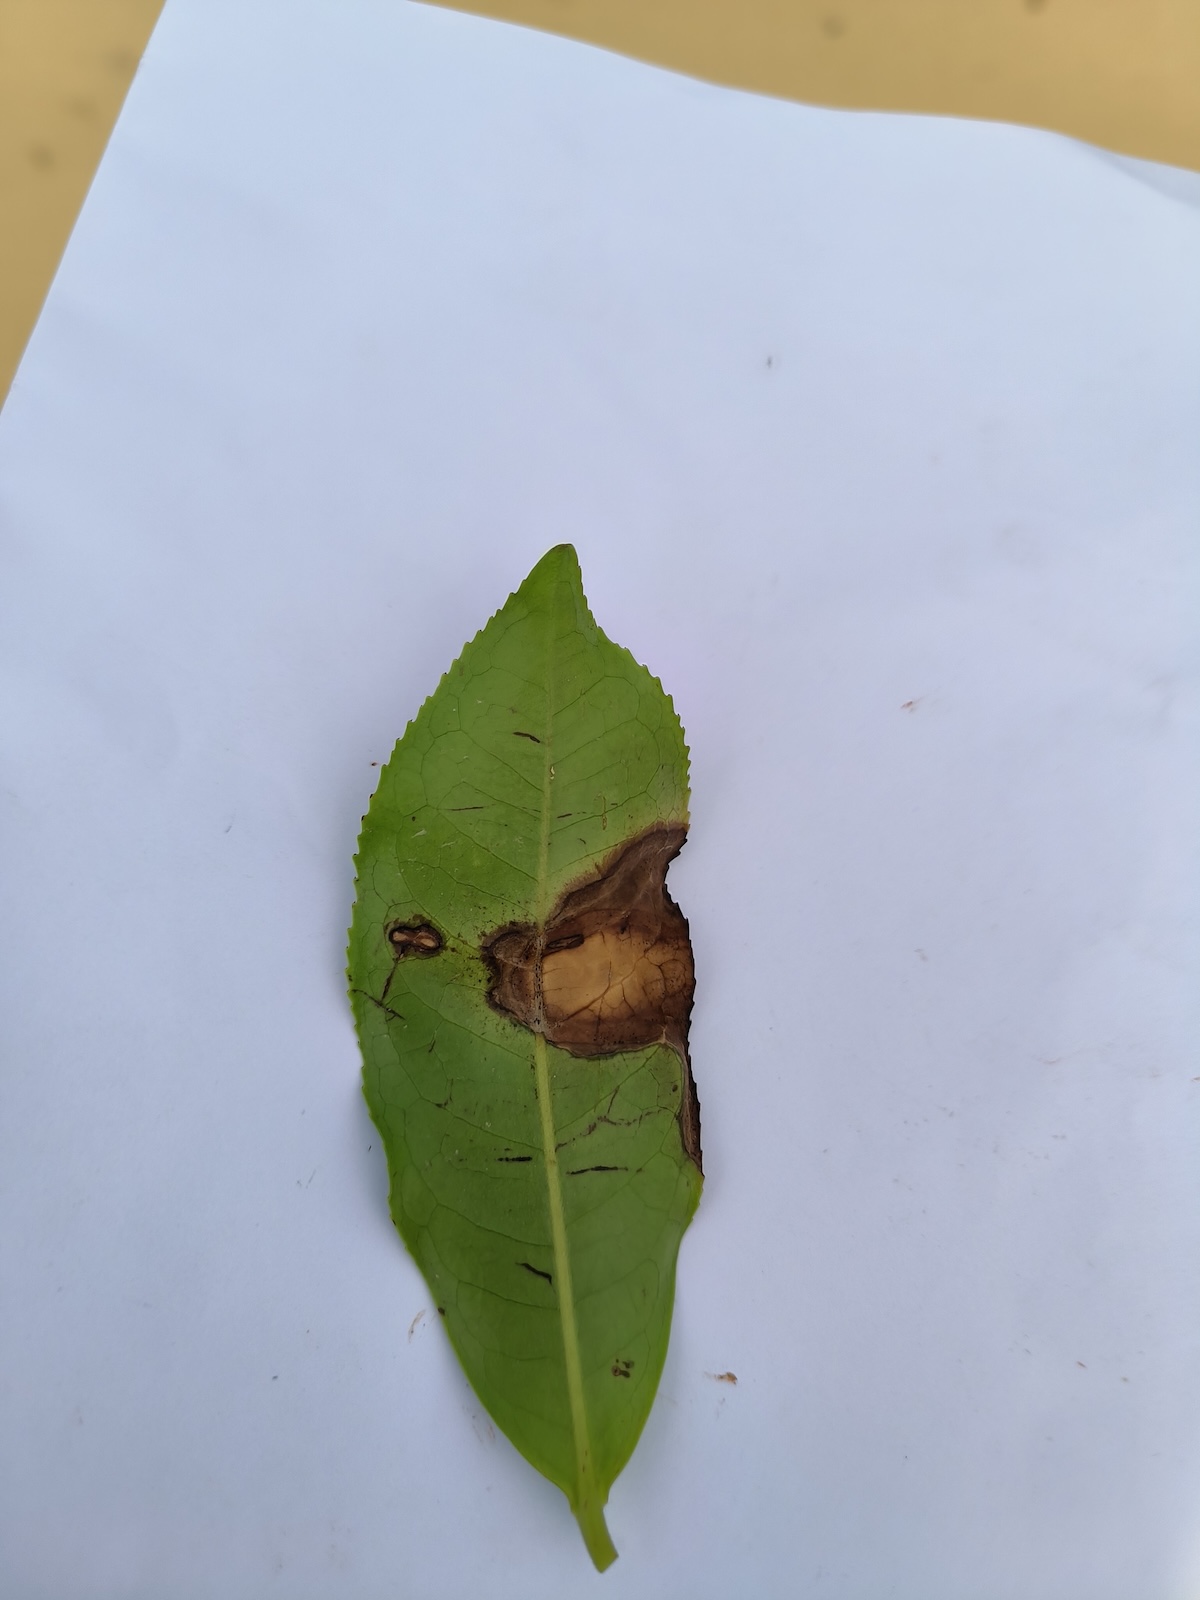
Label: Gray Blight